Man Trouble (1930 film)

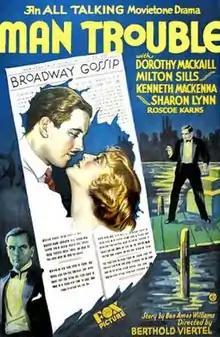
Theatrical release poster

Man Trouble is a 1930 American pre-Code musical drama film directed by Berthold Viertel and written by Marion Orth, George Manker Watters and Edwin J. Burke. The film stars Milton Sills, Dorothy Mackaill, Kenneth MacKenna, Sharon Lynn, Roscoe Karns and Oscar Apfel. The film was released on August 24, 1930, by Fox Film Corporation.